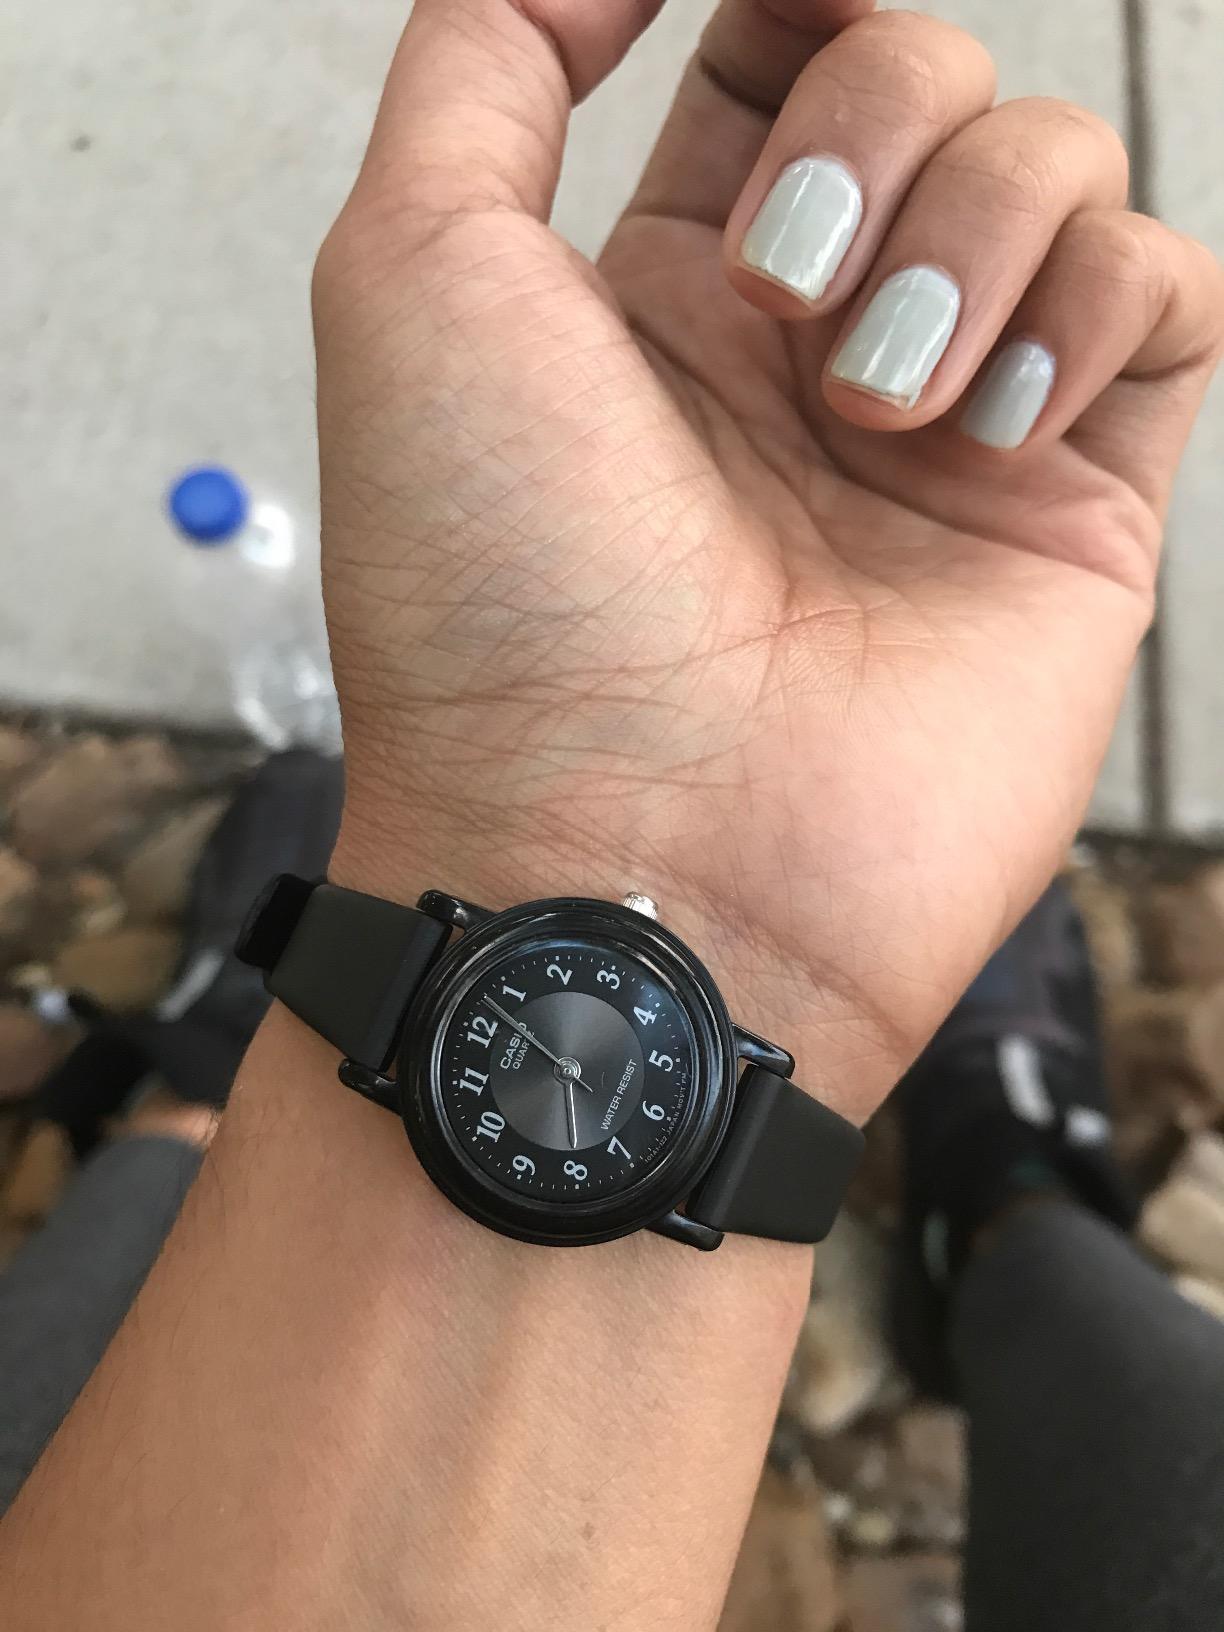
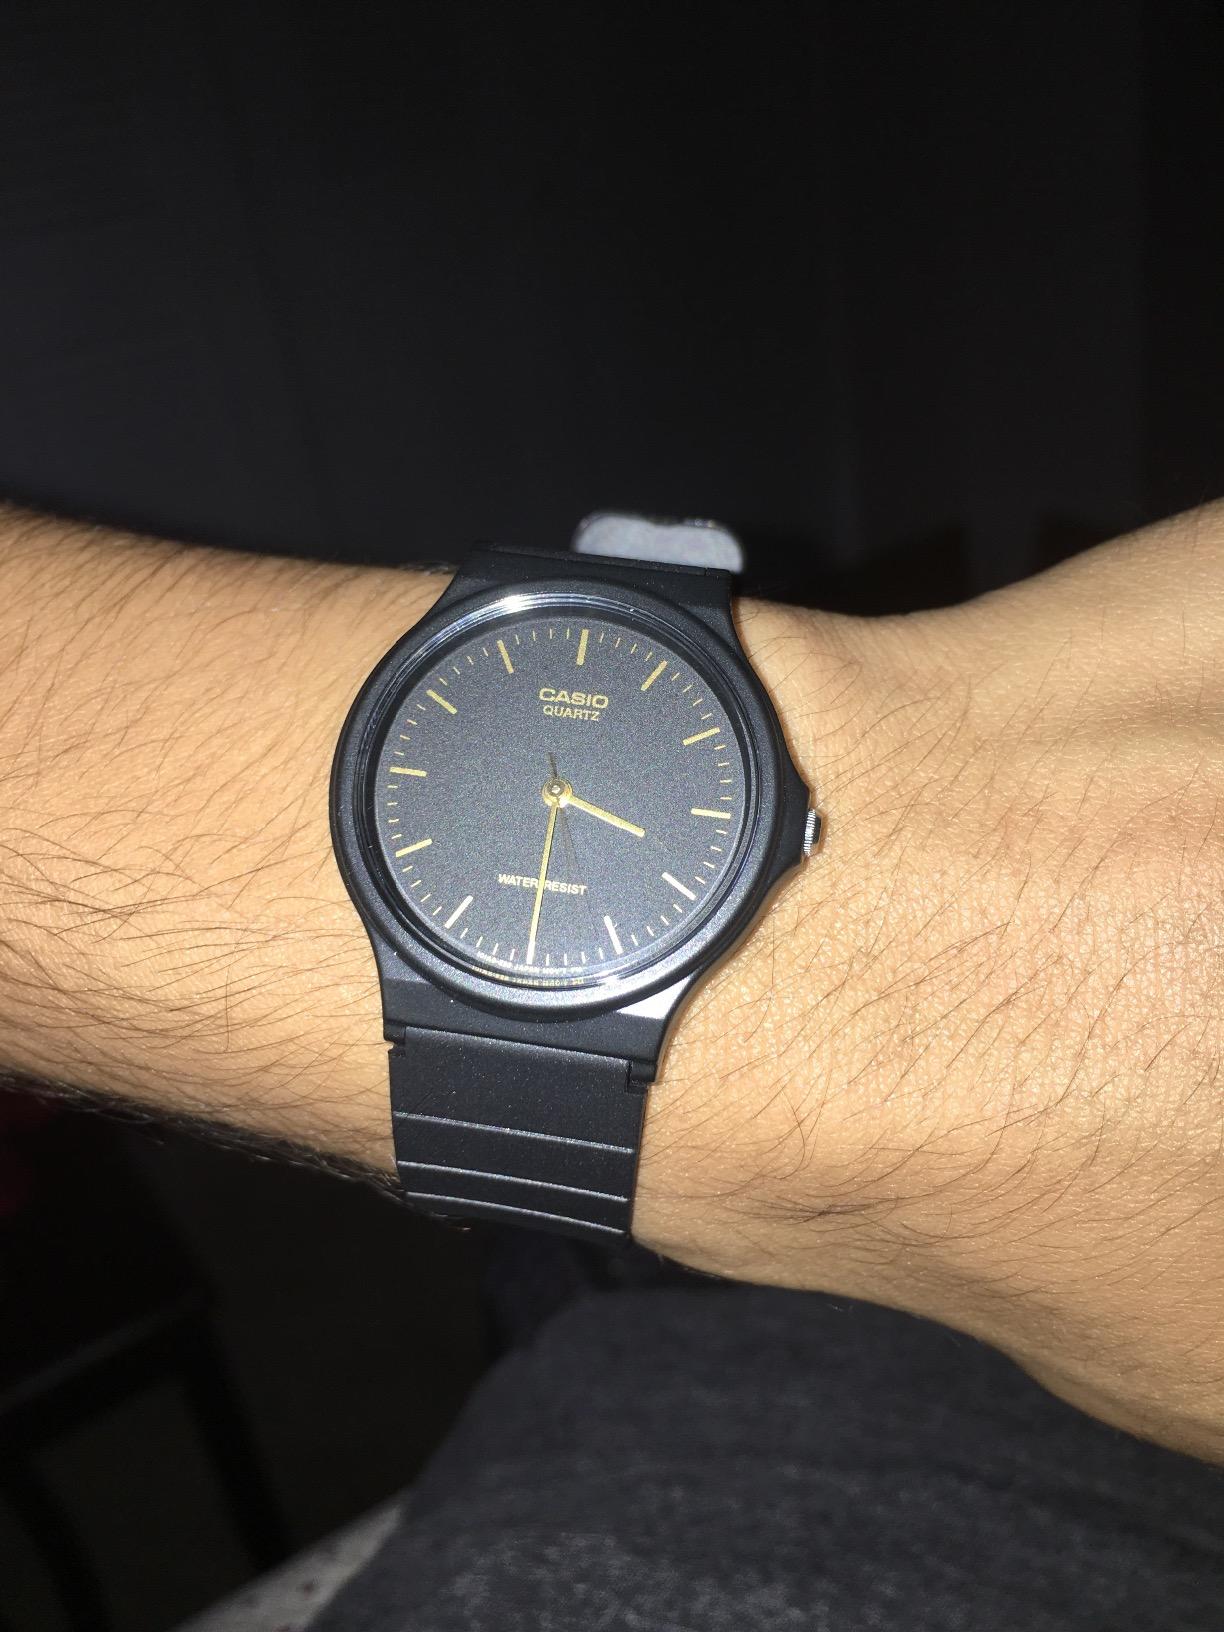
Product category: accessories_watch
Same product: no